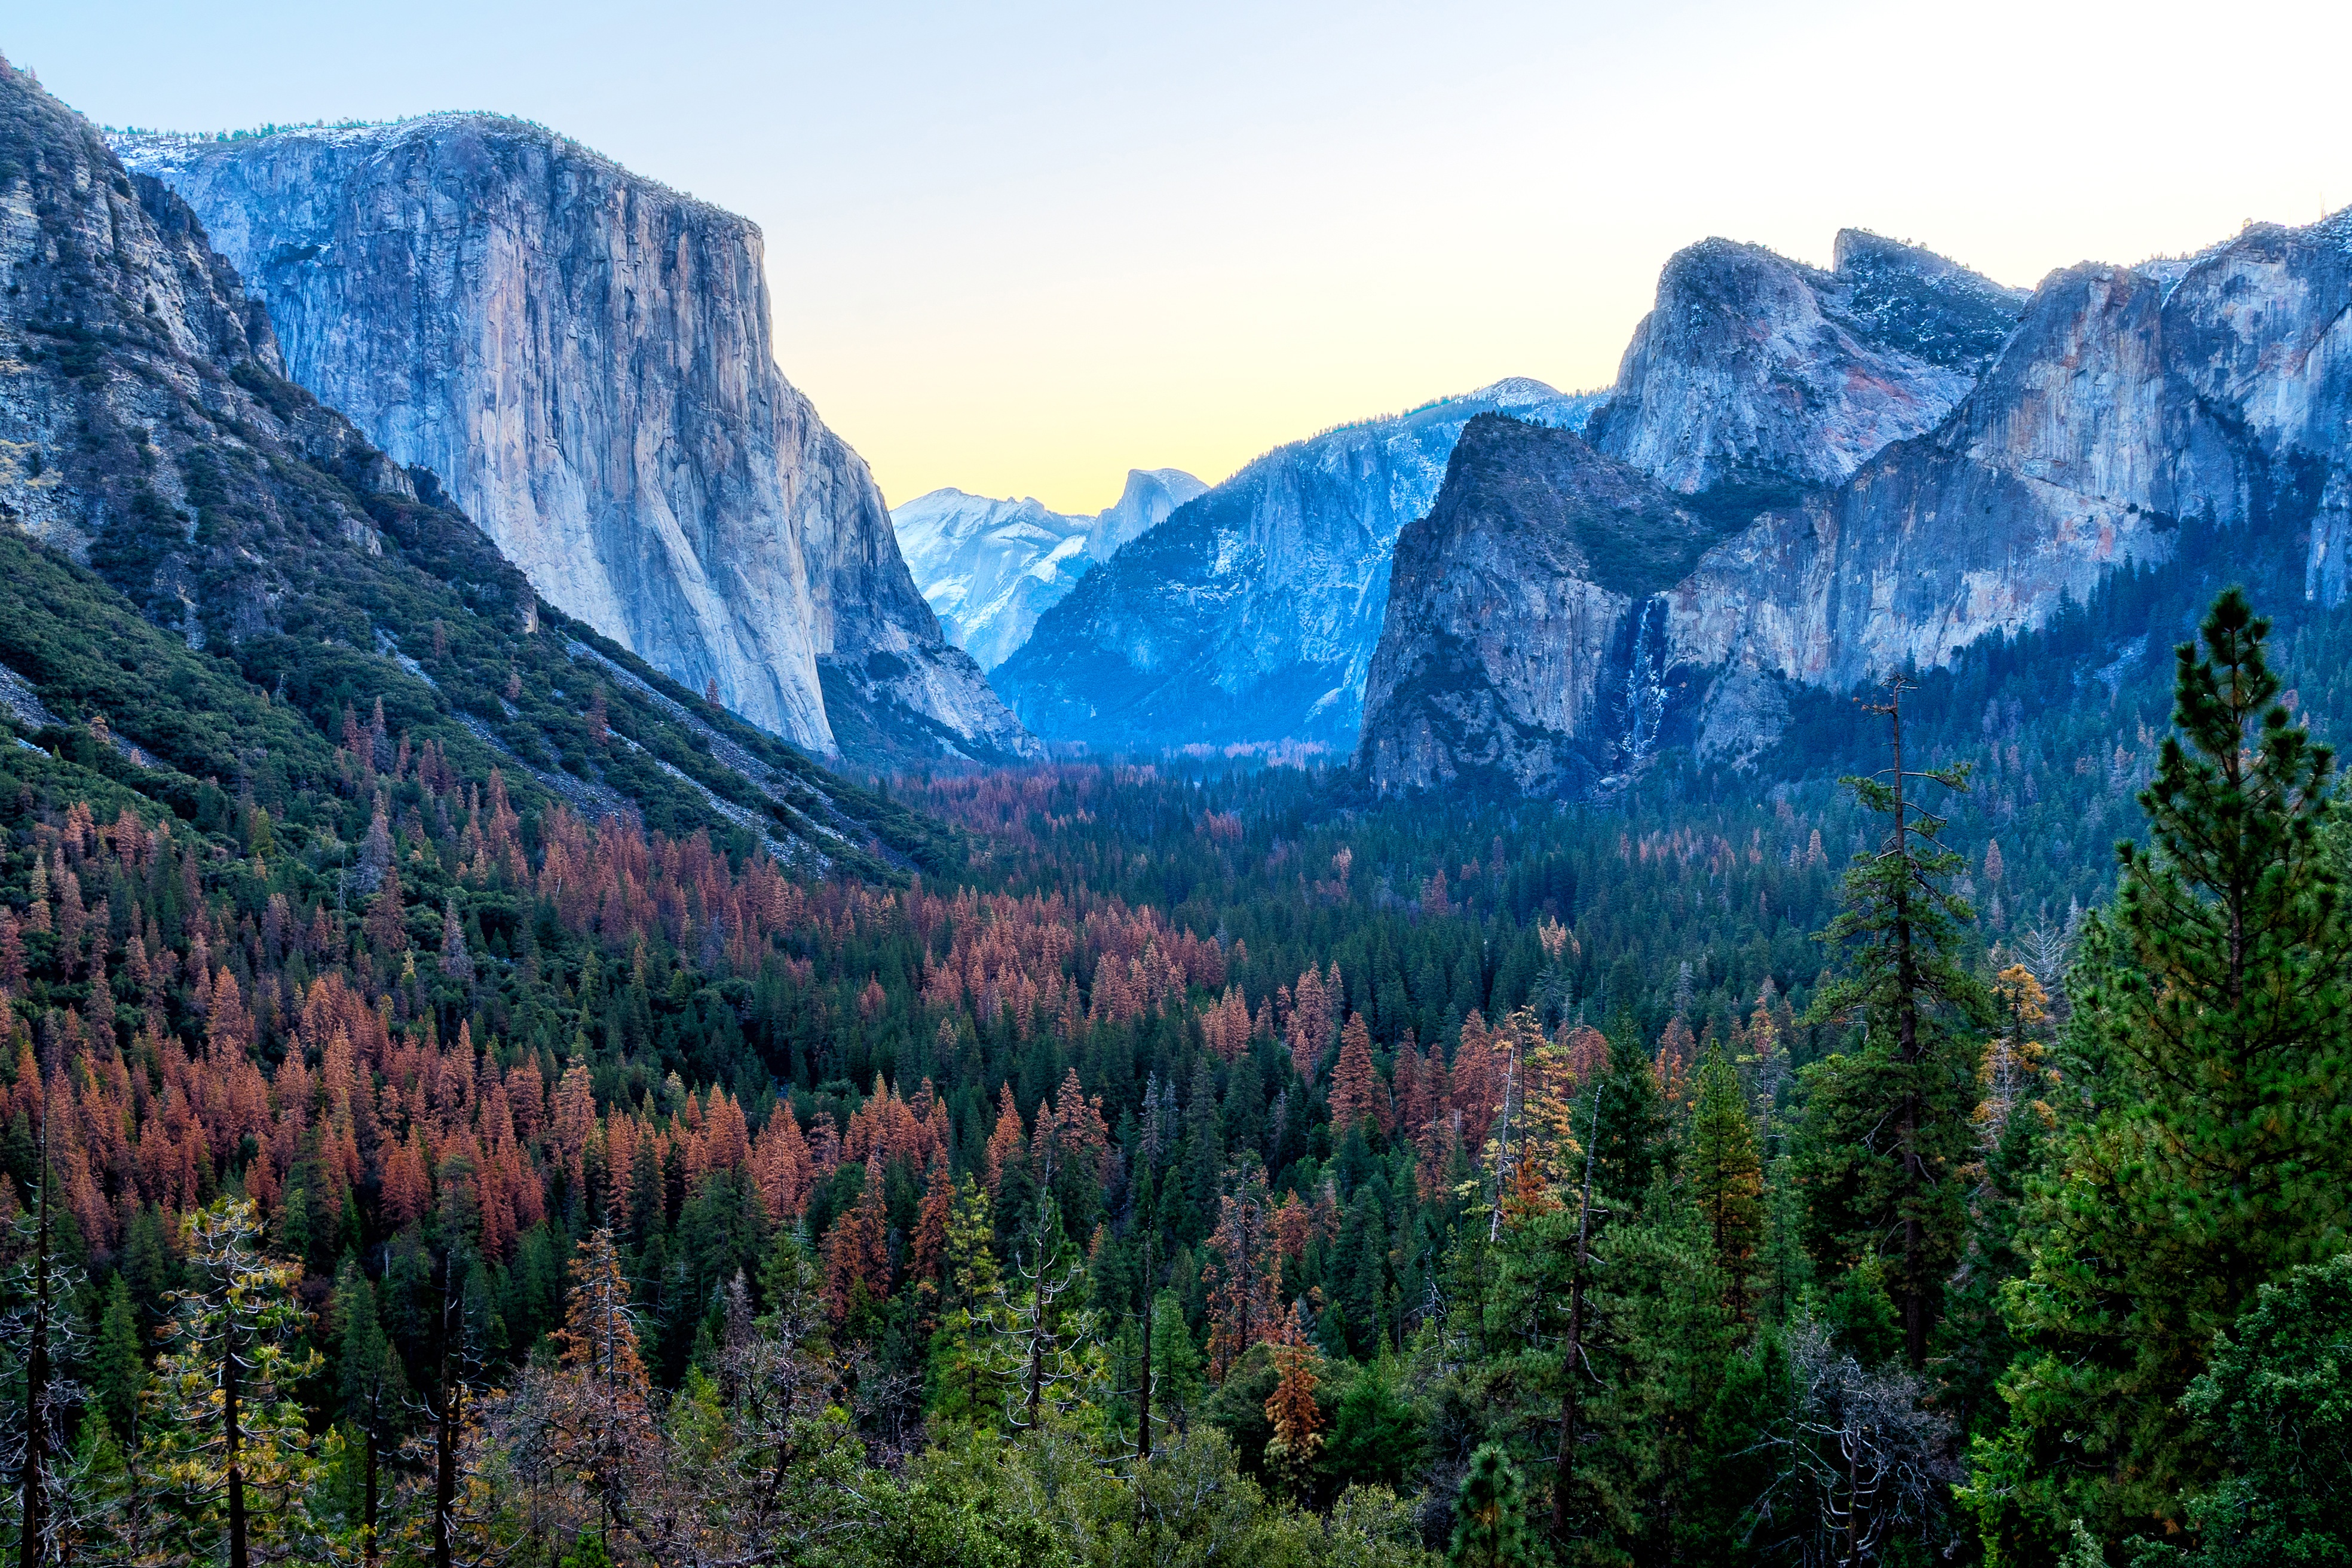
forest, wilderness, mountain, valley, mountain range, park, national park, ridge, massif, alps, plateau, ecosystem, landform, geographical feature, mountainous landforms, temperate broadleaf and mixed forest, temperate coniferous forest